Militor truck

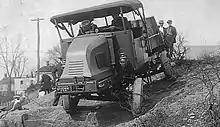
Ordnance Department testing at Hook Mountain, Nyack, New York, August 1918

In November 1917, the Ordnance Department placed an order with the Militor Corporation to design, develop, and build a four-wheel drive vehicle for potential adoption as a standard truck for the Army. Its design and development drew upon experiences with earlier four-wheel drive vehicles: the American Nash and FWD and the French Renault and Latil. As such, the Militor was the first American-built military truck designed in wartime to meet a specific military requirement. Six Militors were built as prototypes in early 1918 for testing by the Army. In late summer 1918, the Army Motor Transport Corps placed an informal order for 1,000 trucks for service in France but that order was cancelled with the end of the war.